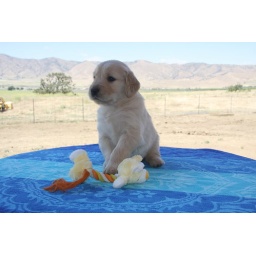
&amp;quot;Harvey&amp;quot; - Gunner tan boy with yellow rope toy. Photo taken on 6-26-2010 by Young Huynh